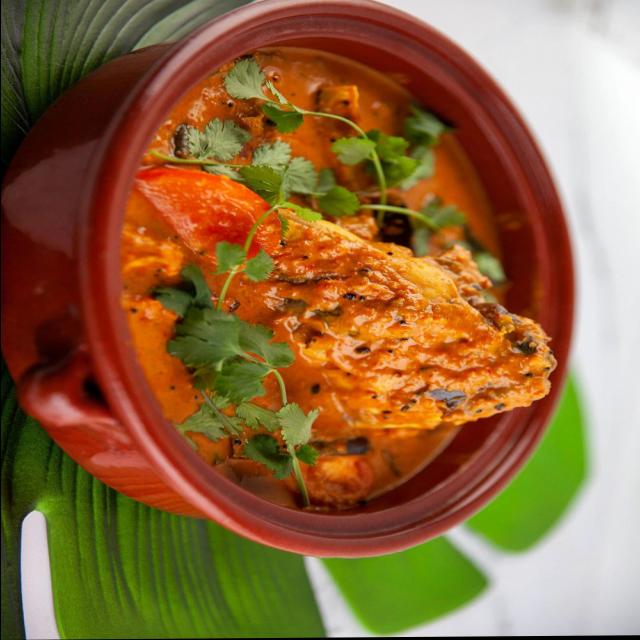
Dish: fish_curry